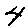
Label: 4